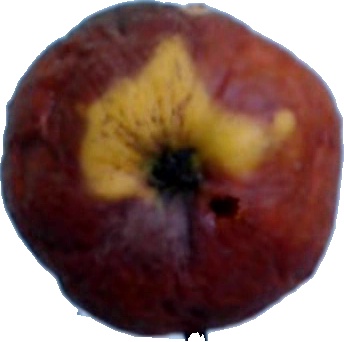
Label: apple_rotten_1